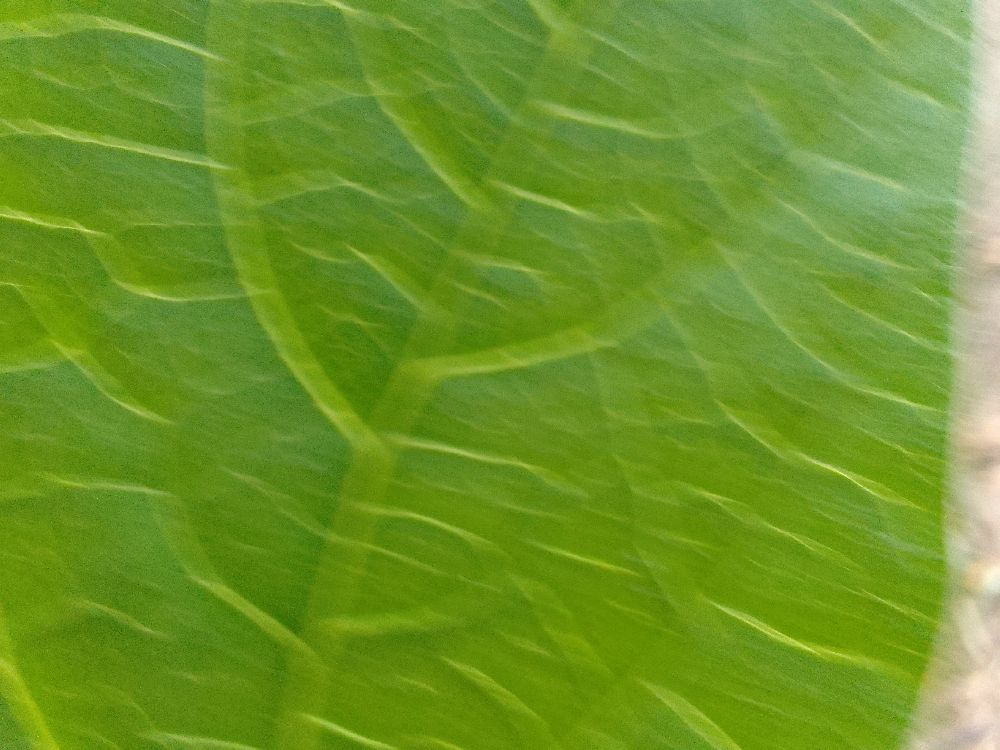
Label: healthy